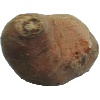
Label: potato_sweet